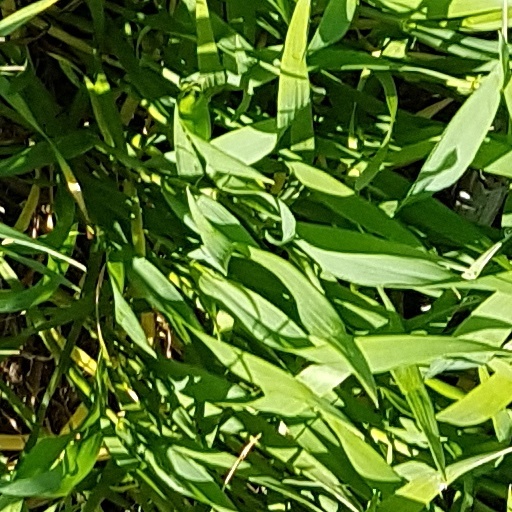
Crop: wheat